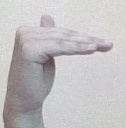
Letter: khaa